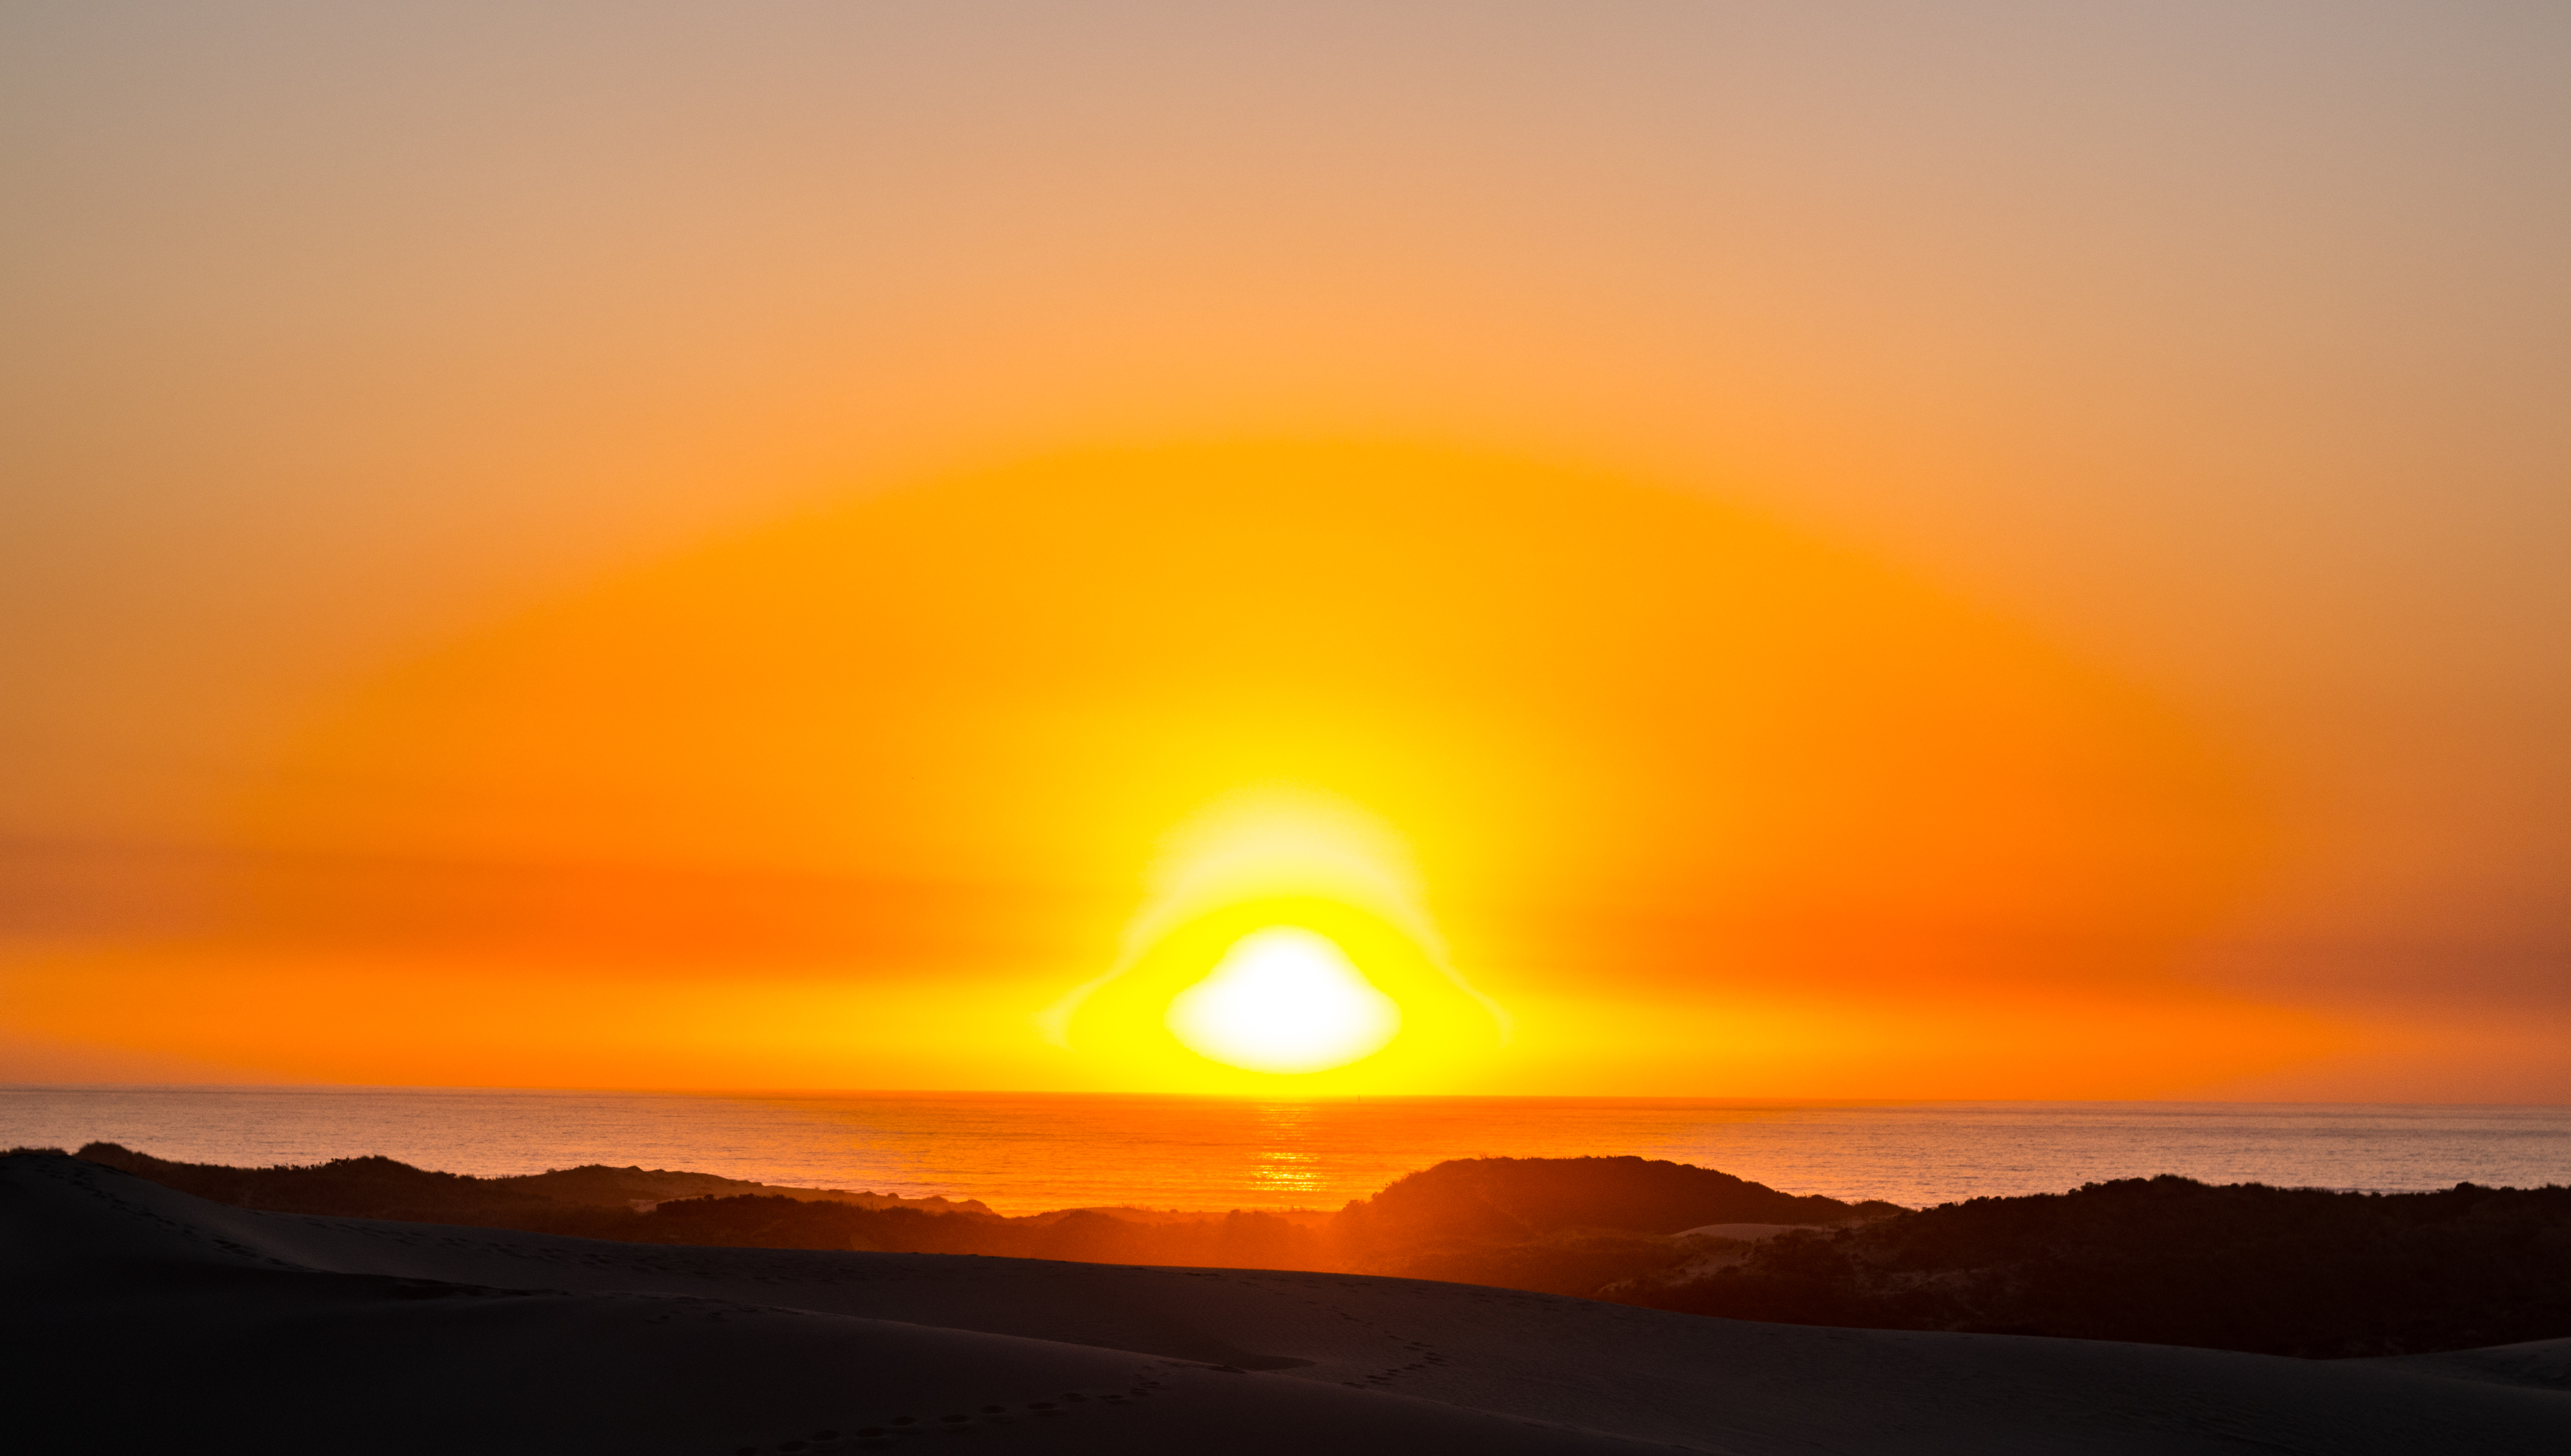
sky, horizon, sunrise, sun, sunset, afterglow, orange, yellow, morning, cloud, sunlight, atmospheric phenomenon, evening, dawn, atmosphere, sea, red sky at morning, calm, ecoregion, dusk, astronomical object, hill, landscape, heat, photography, geological phenomenon, vacation, coast, mountain